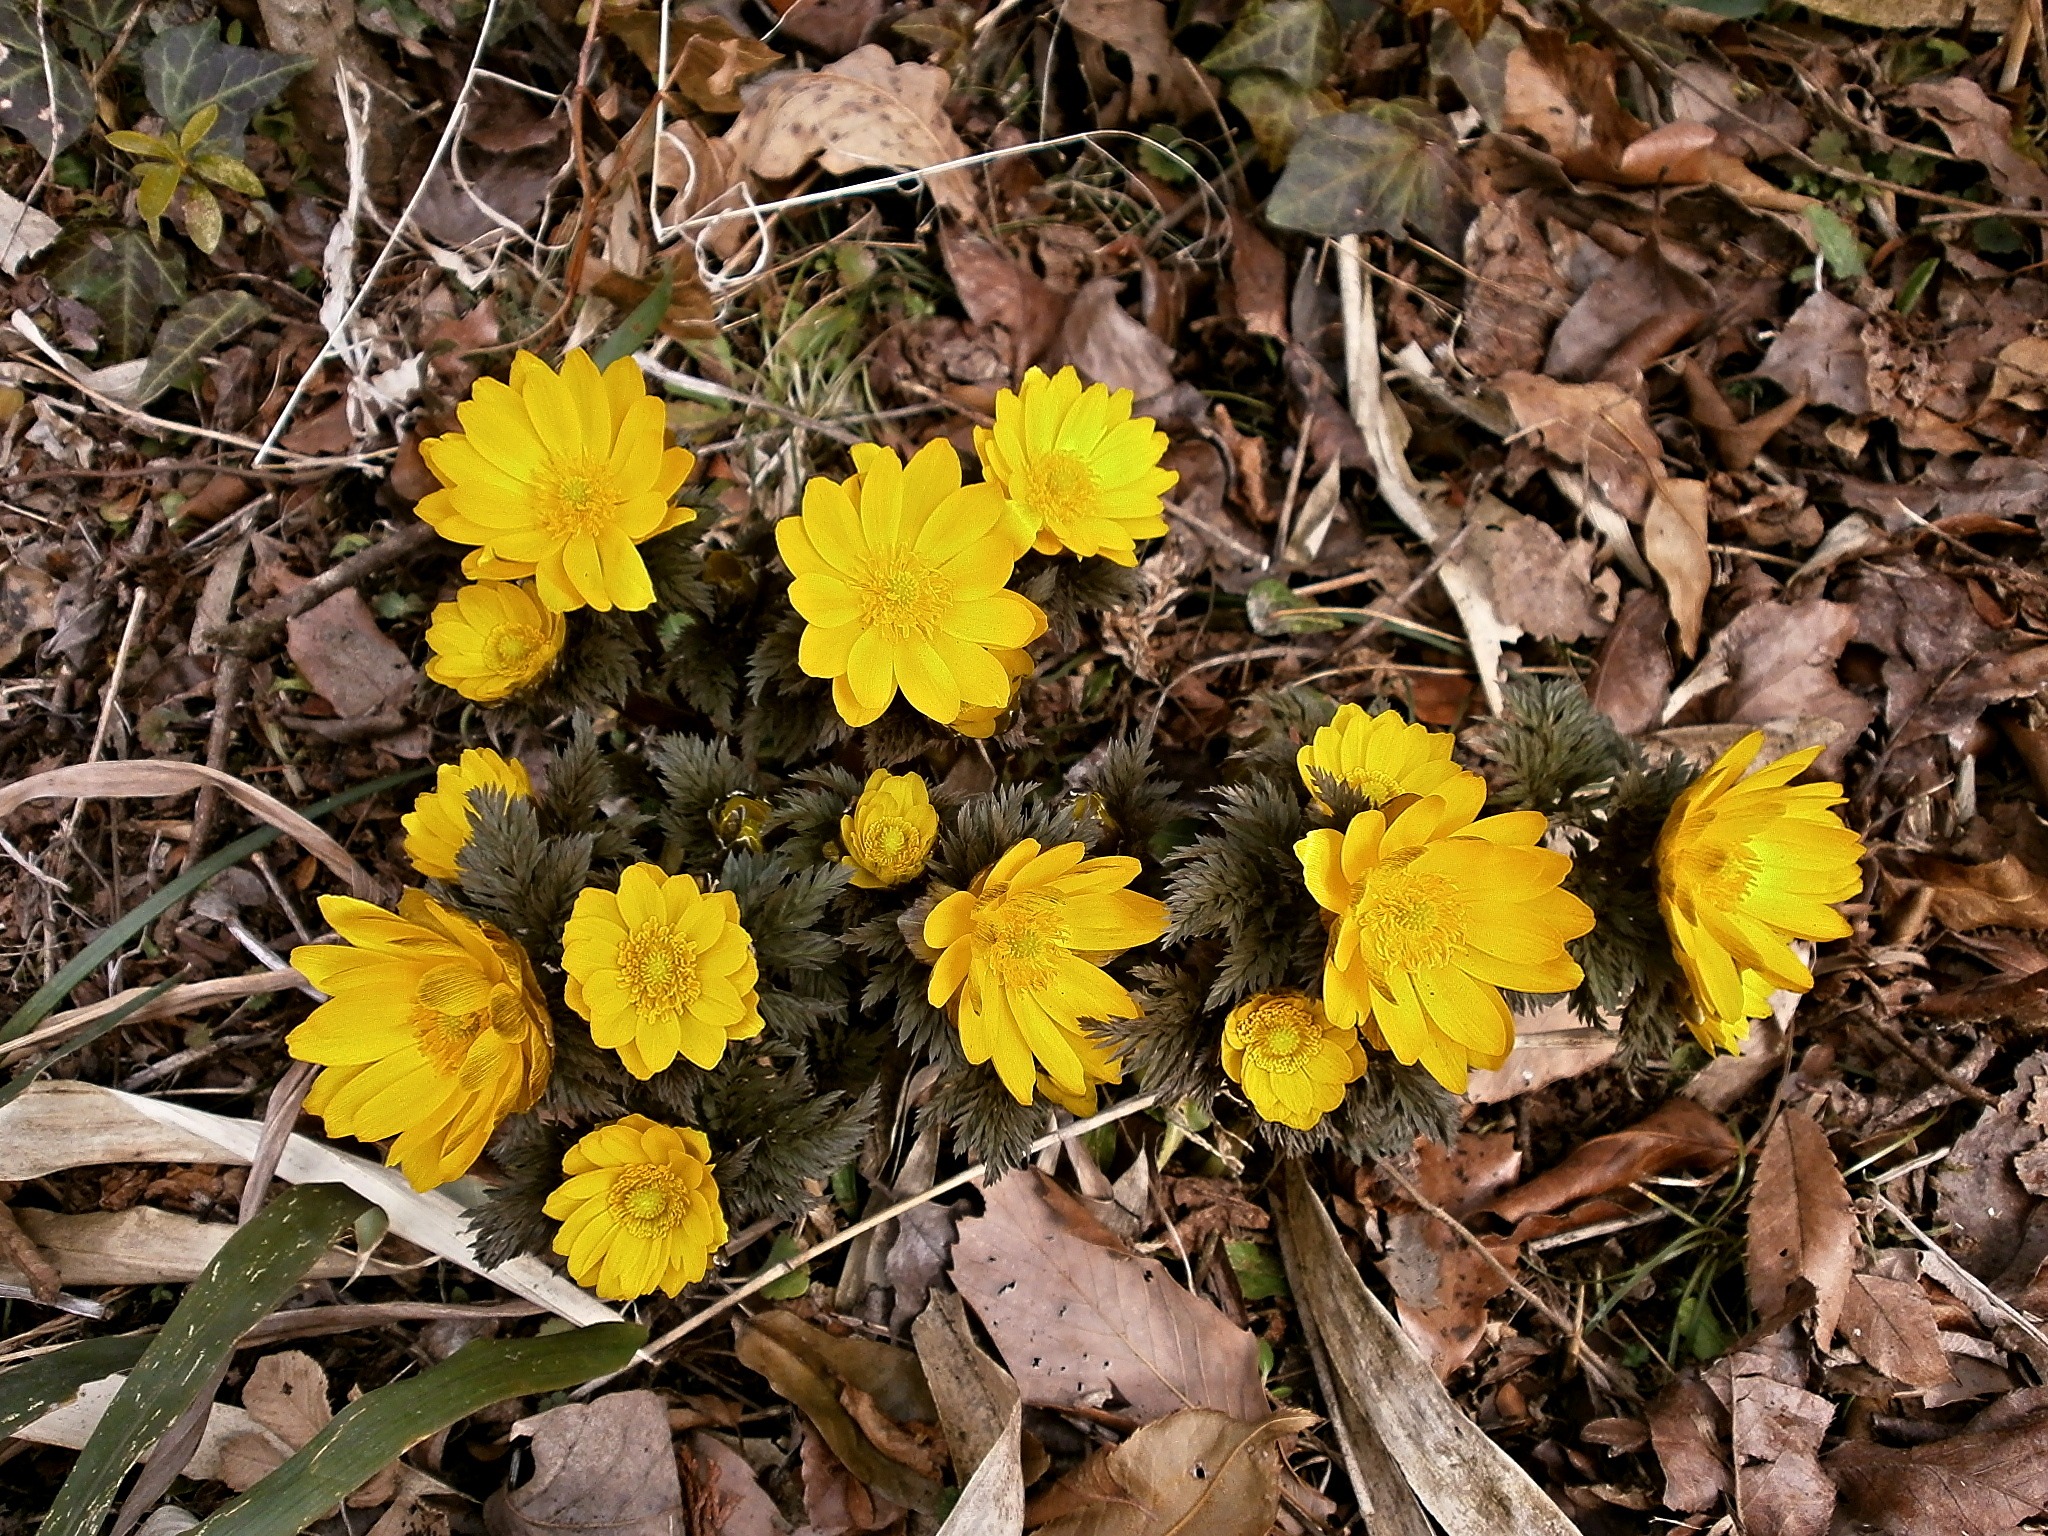
nature, plant, leaf, flower, herb, autumn, botany, yellow, flora, season, wildflower, spring flowers, flowering plant, ranunculaceae, winter flowers, annual plant, land plant, far east amur adonis, amur adonis